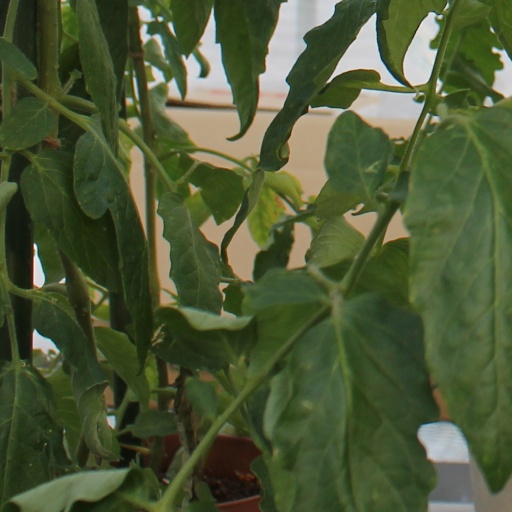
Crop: tomato